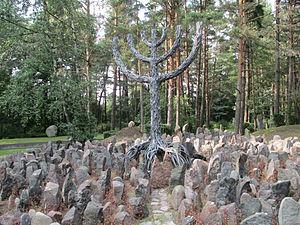
Le massacre de Rumbula désigne des tueries de masse survenues deux jours non consécutifs — le 30 novembre 1941 et 8 décembre 1941 — au cours desquels environ 25 000 Juifs sont assassinés sur la route et à l'intérieur de la forêt de Rumbula près de Riga, en Lettonie, pendant la Seconde Guerre mondiale.